Chiyonofuji Mitsugu

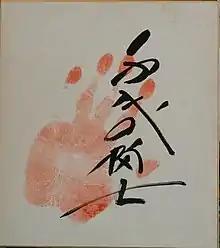
Chiyonofuji original tegata (handprint & signature)

When Mitsugu started his professional sumo career, he was given his "shikona" (ring name) surname of , which was formed from those of the two previous "yokozuna" from his stable, Chiyonoyama and Kitanofuji. is a word used to mean forever, and is the same as that in . At the time of his professional debut, he weighed just .